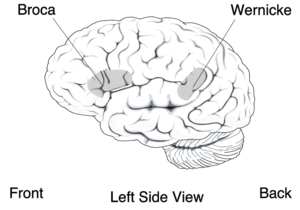
Kognitionsvidenskab / Undersøgelsesmetoder / Patient- og dyreforsøg
Brocas område blev lokaliseret fordi patienter typisk mister talen, når de får skader her.
Kognitionsvidenskab er betegnelsen for den tværfaglige undersøgelse af tænkning og tænkningens underliggende processer. Kognitionsvidenskaben undersøger både hvad tænkning er, hvad den kan, og hvordan den opstår. Fokus er på, hvordan information optages gennem sanserne, opbevares i hukommelsen, bearbejdes, og videreformidles gennem sproget og den sociale interaktion. Kognitionsvidenskab samler en række forskningsretninger, såsom psykologi, lingvistik, filosofi, neurovidenskab, datalogi og antropologi. Udforskningen af kognitionen er primært kvantitativt eksperimentel, suppleret med computermodeller af f.eks. kunstig intelligens.